Baba Yaga

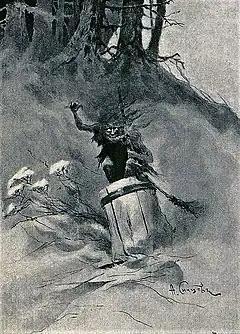
Baba Yaga depicted in "Tales of the Russian People" (published by V. A. Gatsuk in Moscow in 1894)

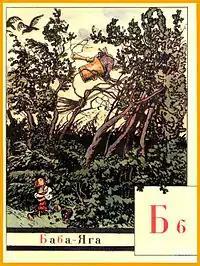
Baba Yaga being used as an example for the Cyrillic letter Б, in Alexandre Benois' ABC-Book

Baba Yaga is a female character (or one of a trio of sisters of the same name) from Slavic folklore who has two contrasting roles. In some narratives, she is described as a repulsive or ferocious-looking old woman who fries and eats children, while in others she is depicted as a nice old woman who helps the hero. She is often associated with forest wildlife. Her distinctive traits are flying around in a wooden mortar, wielding a pestle, and dwelling deep in the forest in a hut with chicken legs.